Dr. Richard and Mrs. Margaret Martin House

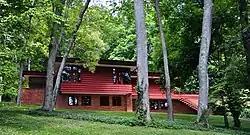
The house in 2014

The Dr. Richard and Mrs. Margaret Martin House is a historic house in Nashville, Tennessee, U.S.. It was built in 1956 for Dr. Richard Martin and his wife, Margaret. It was designed by architect Robert Bruce Draper. It has been listed on the National Register of Historic Places since March 22, 2007.